Craig Creek Cluster

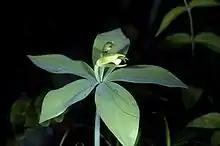
small whorled pogonia

The habitat of the southern Appalachians is rich in its biological diversity with nearly 10,000 species, some not found anywhere else. The great diversity is related to the many ridges and valleys which form isolated communities in which species evolve separately from one another. The region lies south of the glaciers that covered North America 11,000 years go. To escape the glaciers, northern species retreated south to find refuge in the southern Appalachians. When the glaciers retreated, many of these species remained along with the southern species that were native to the area. The diversity includes trees, mosses, millipedes and salamanders.